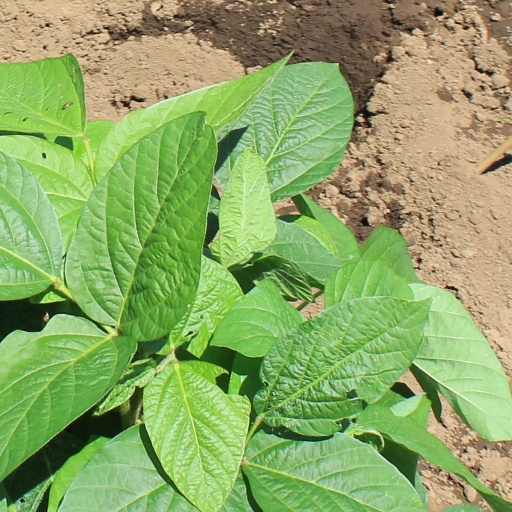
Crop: soybean